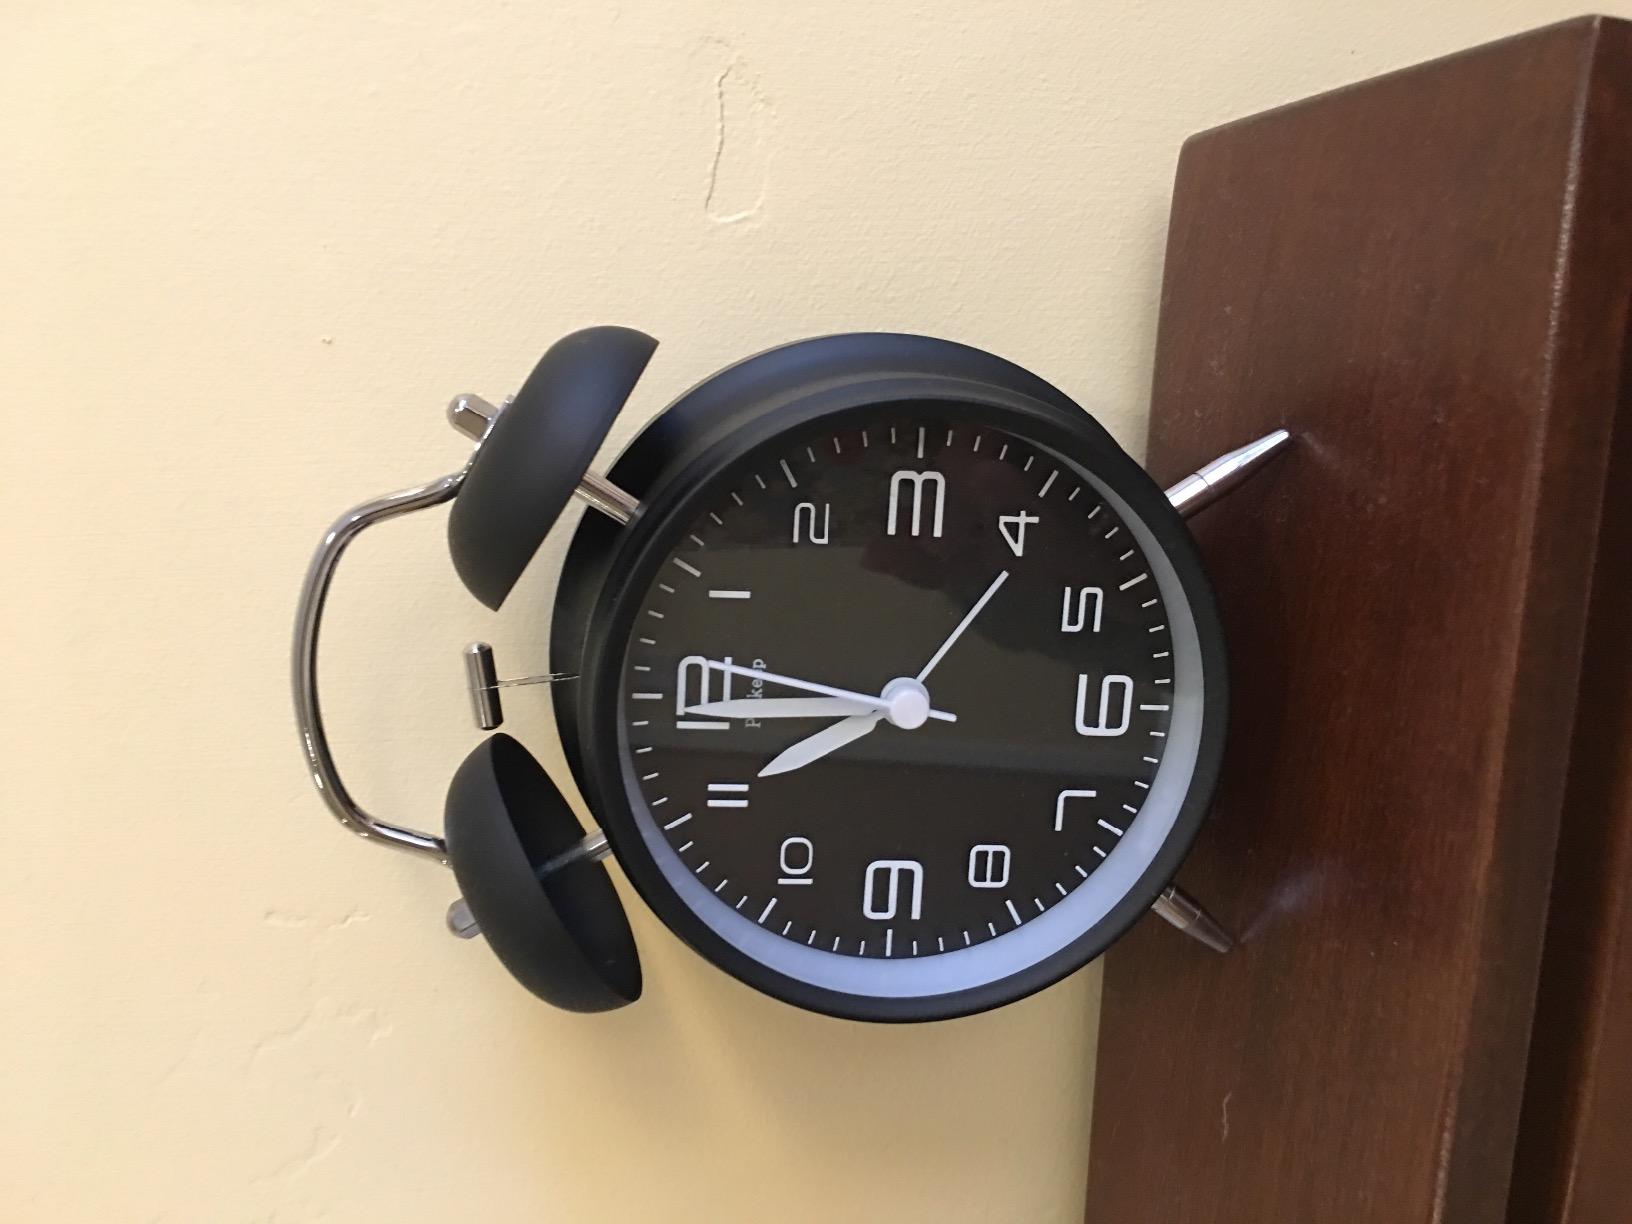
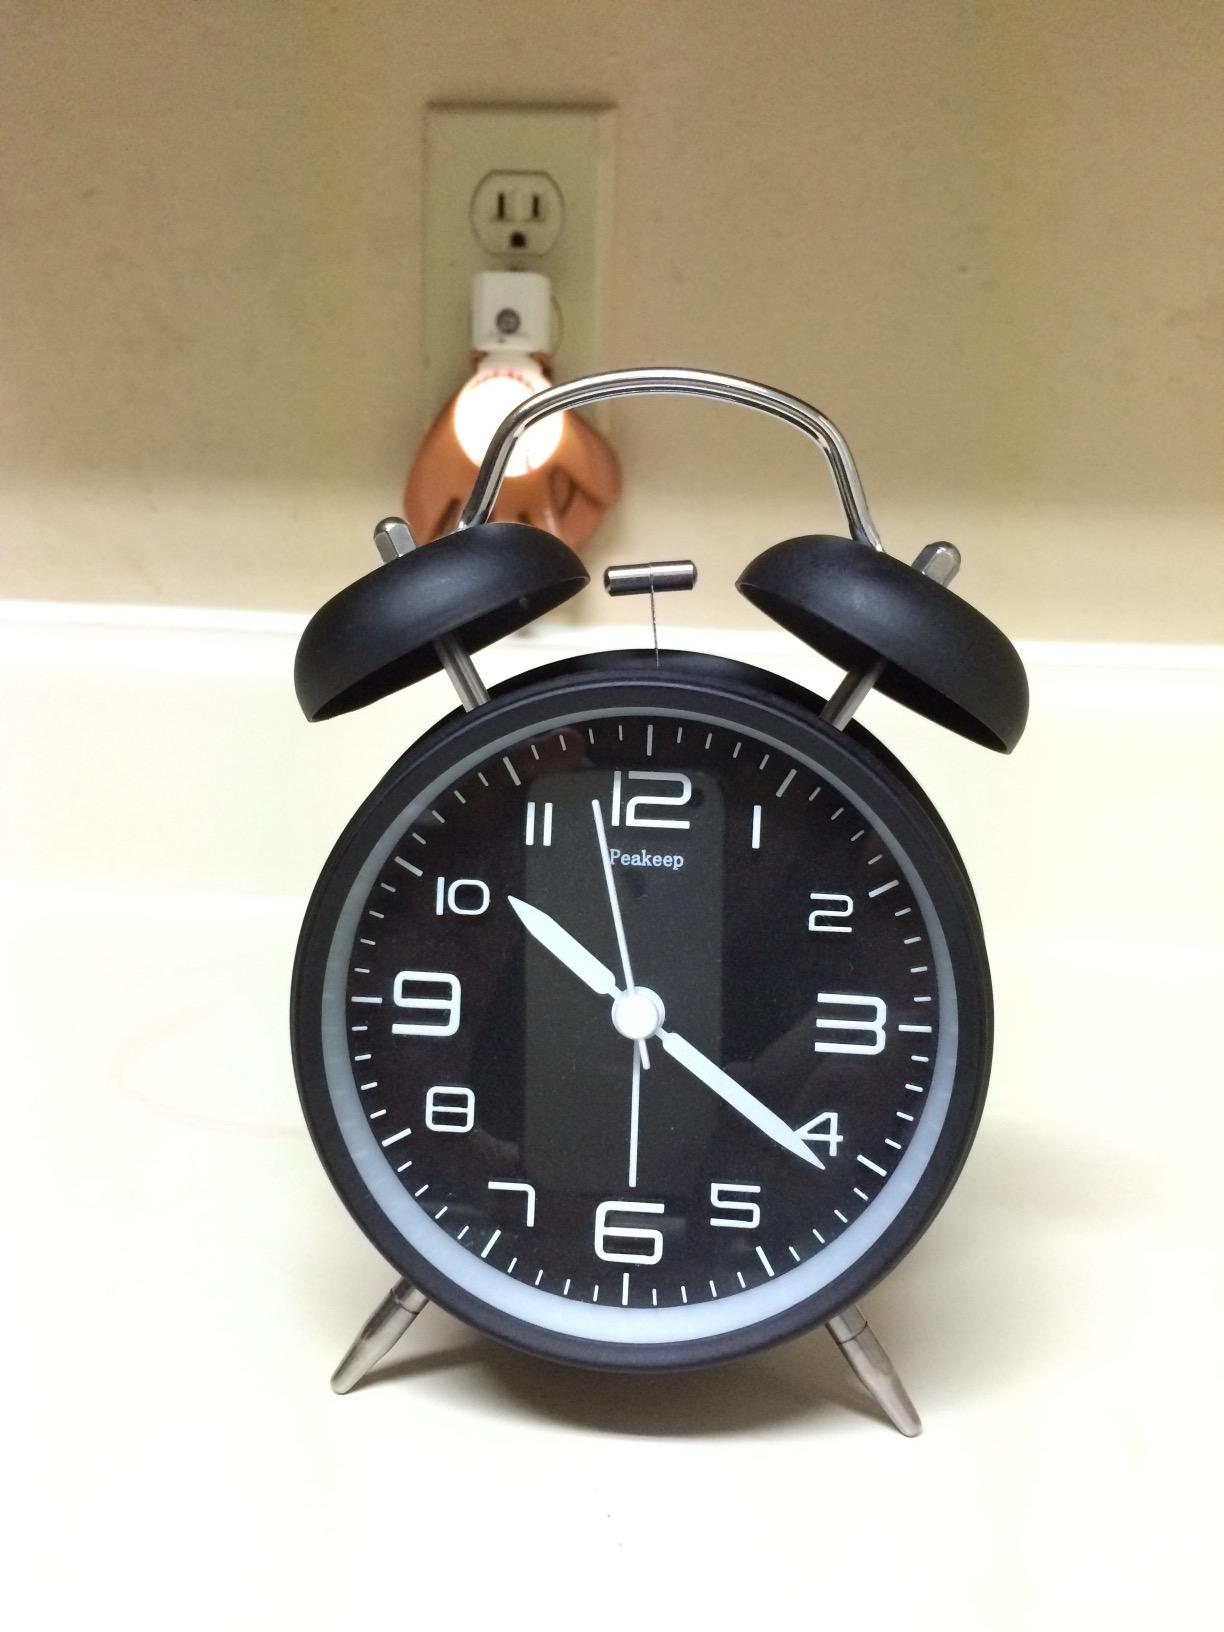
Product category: clock
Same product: yes